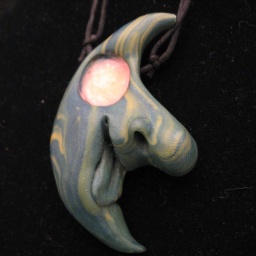
Glow in the dark green & yellow marbleized polymer clay bas relief pendant with orange behind glass eye